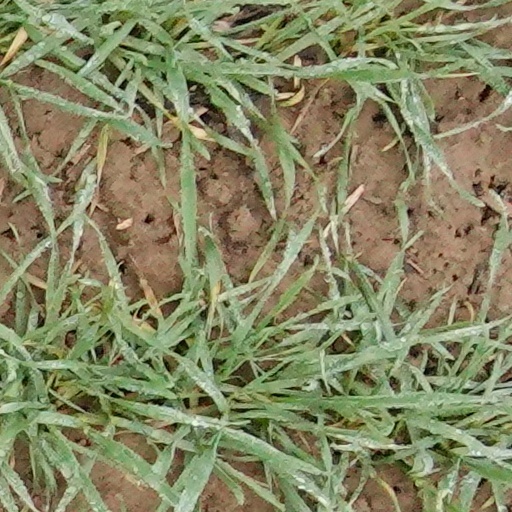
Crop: wheat